S. Stillman Berry

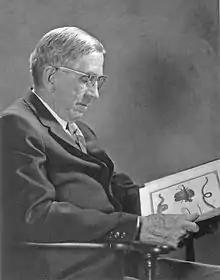
Berry with a rare book from his collection,

Samuel Stillman Berry (March 16, 1887 – April 9, 1984) was an American marine zoologist who specialized in cephalopods.